Ila Loetscher

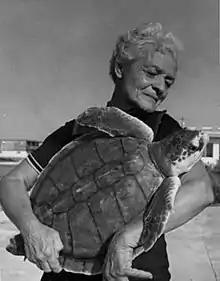
Loetscher holding a sea turtle

Ila Fox Loetscher (30 October 1904 – January 4, 2000), also known as the "Turtle Lady", was an American female aviation pioneer and noted advocate for the care and preservation of sea turtles.